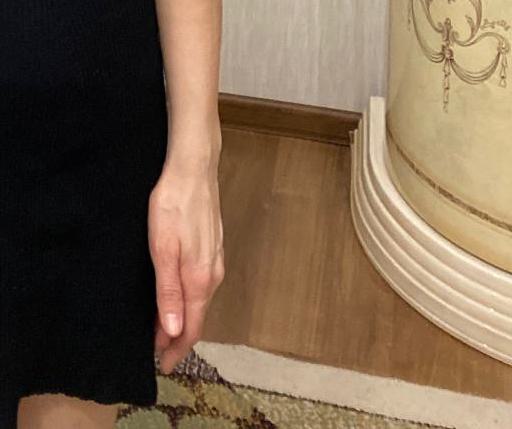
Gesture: no_gesture